Manufacturers Hanover Corporation

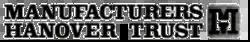
The 1960–1986 Logo

On January 17, 1961, it was announced that Manufacturers Trust Company had agreed to merge with Hanover Bank, creating the Manufacturers Hanover Trust Company. The planned entity would become the fourth-largest bank in the United States and the third-largest in New York City. Charles J. Stewart was the new company's first president and chairman.